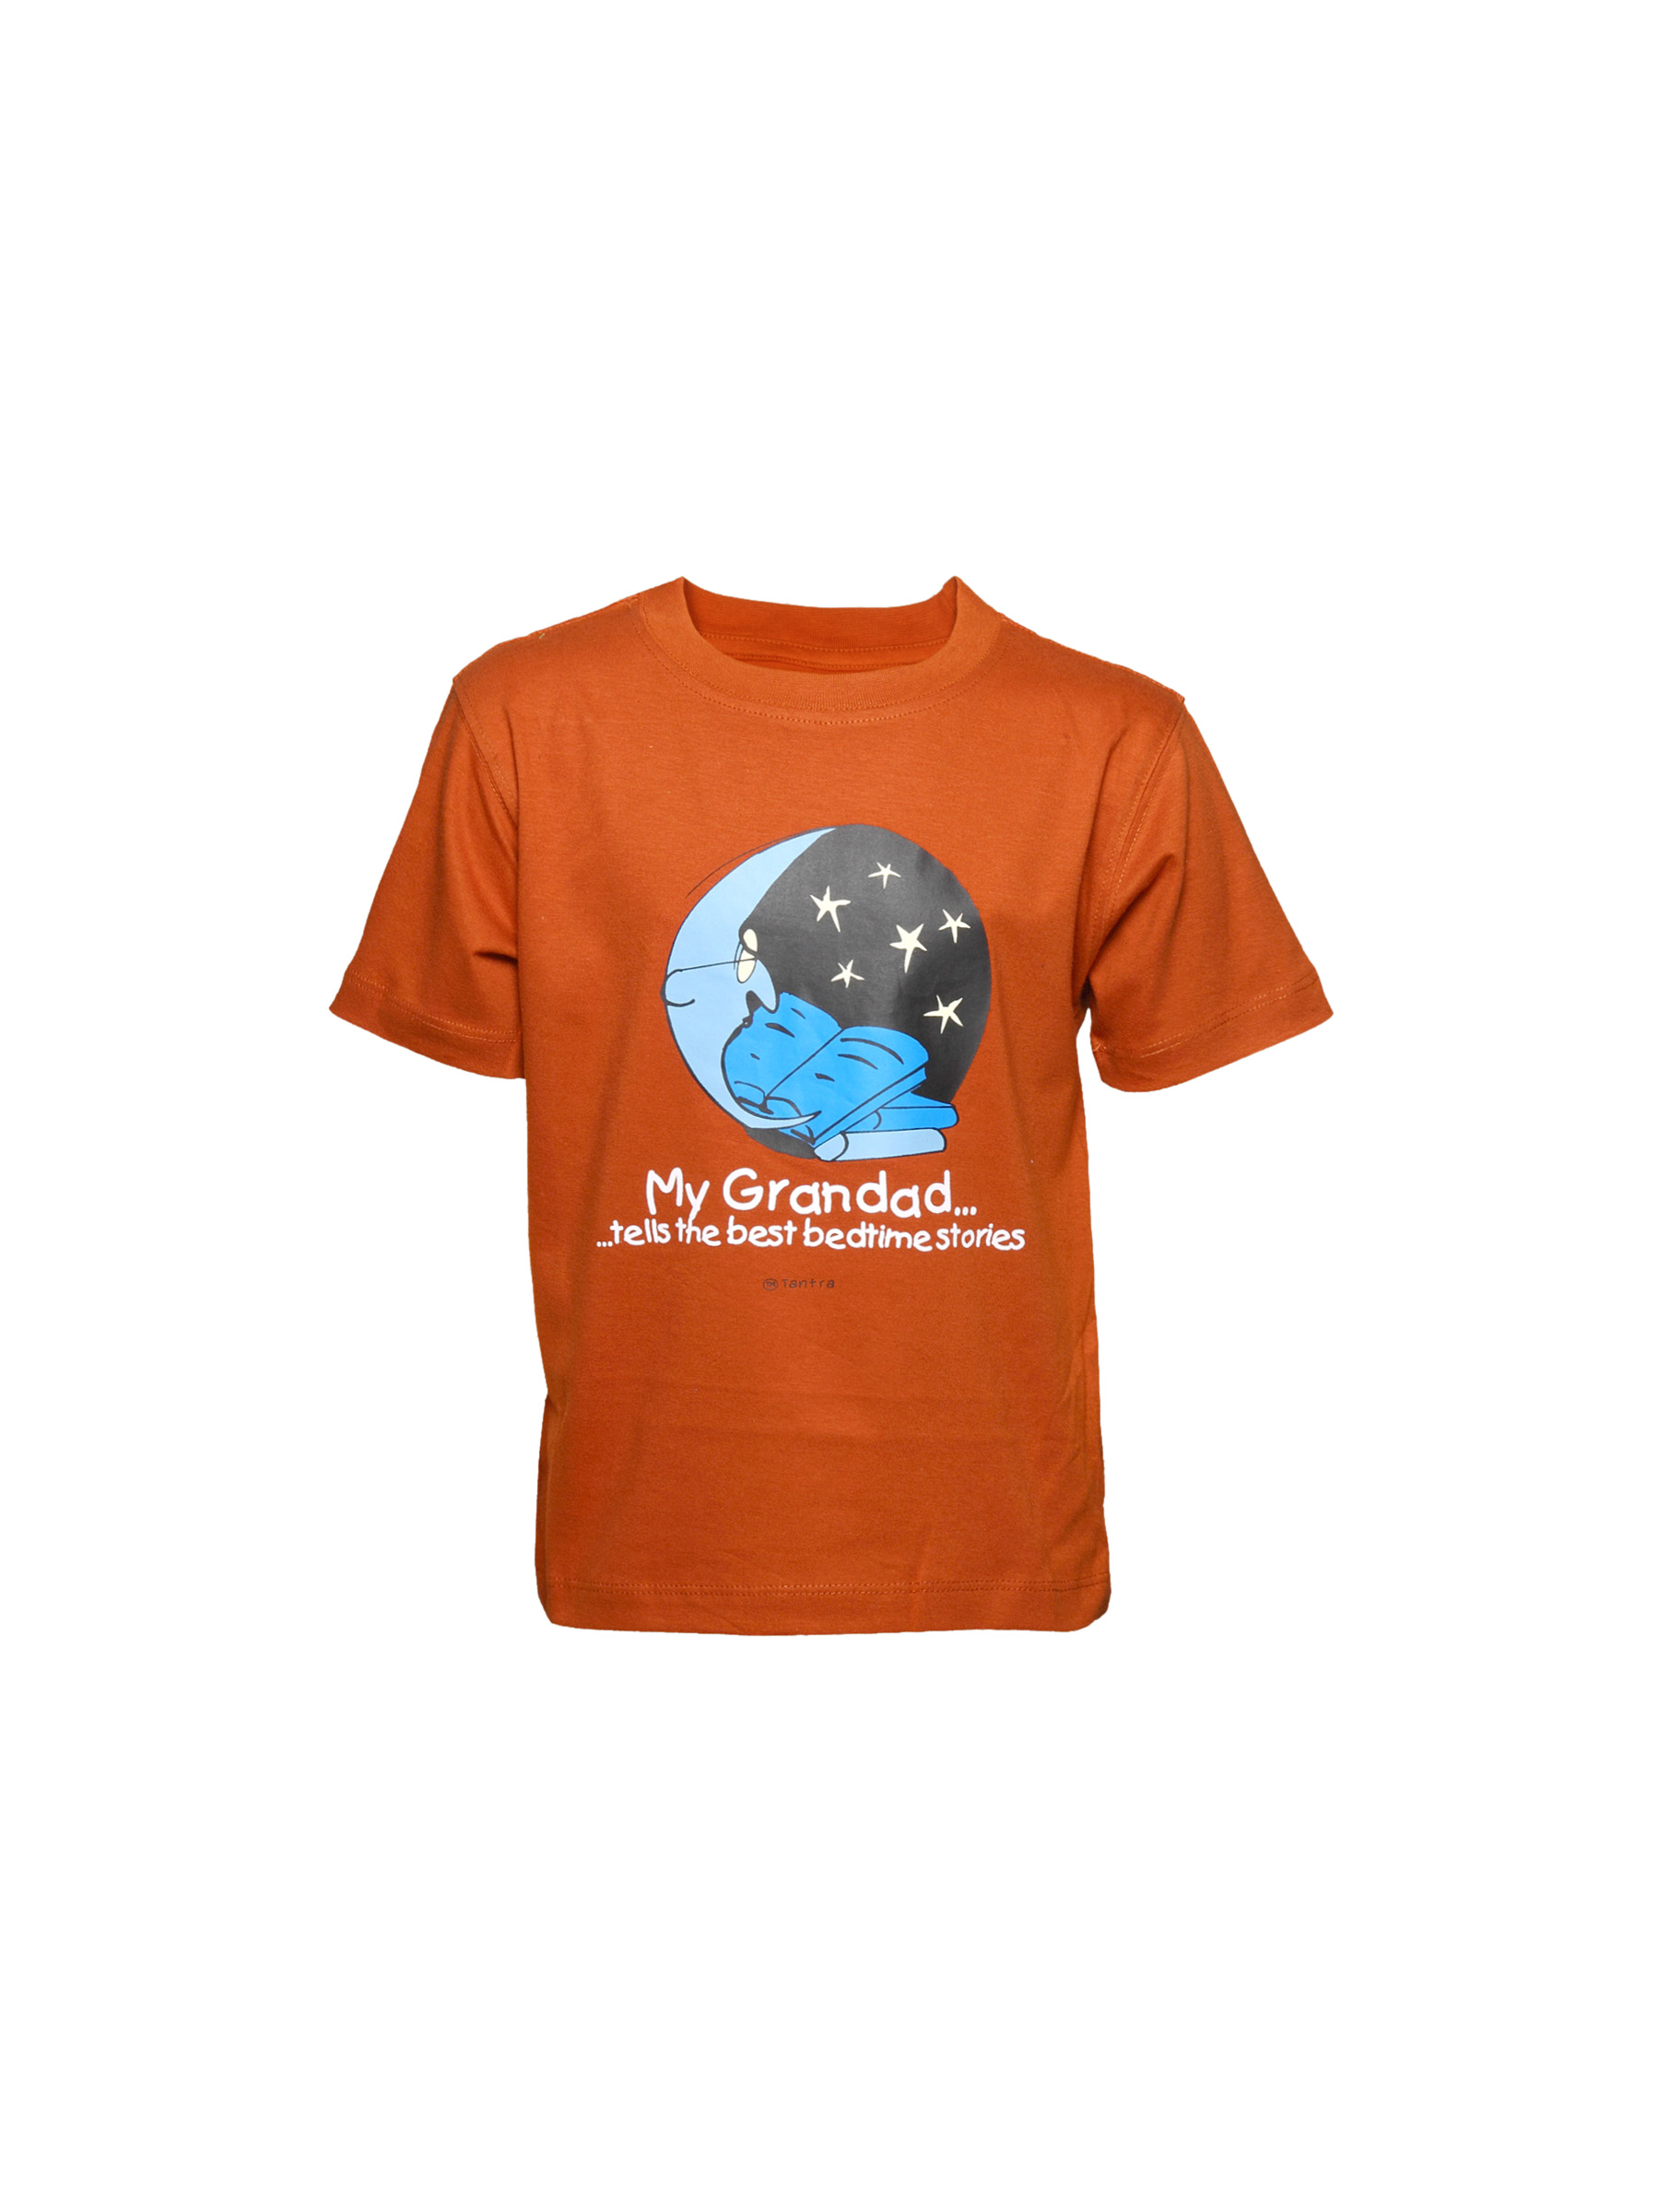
Tantra Kid's Unisex Grandad Brick Orange Kidswear
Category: Apparel / Topwear / Tshirts
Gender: Unisex
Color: Orange
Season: Summer 2011
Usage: Casual